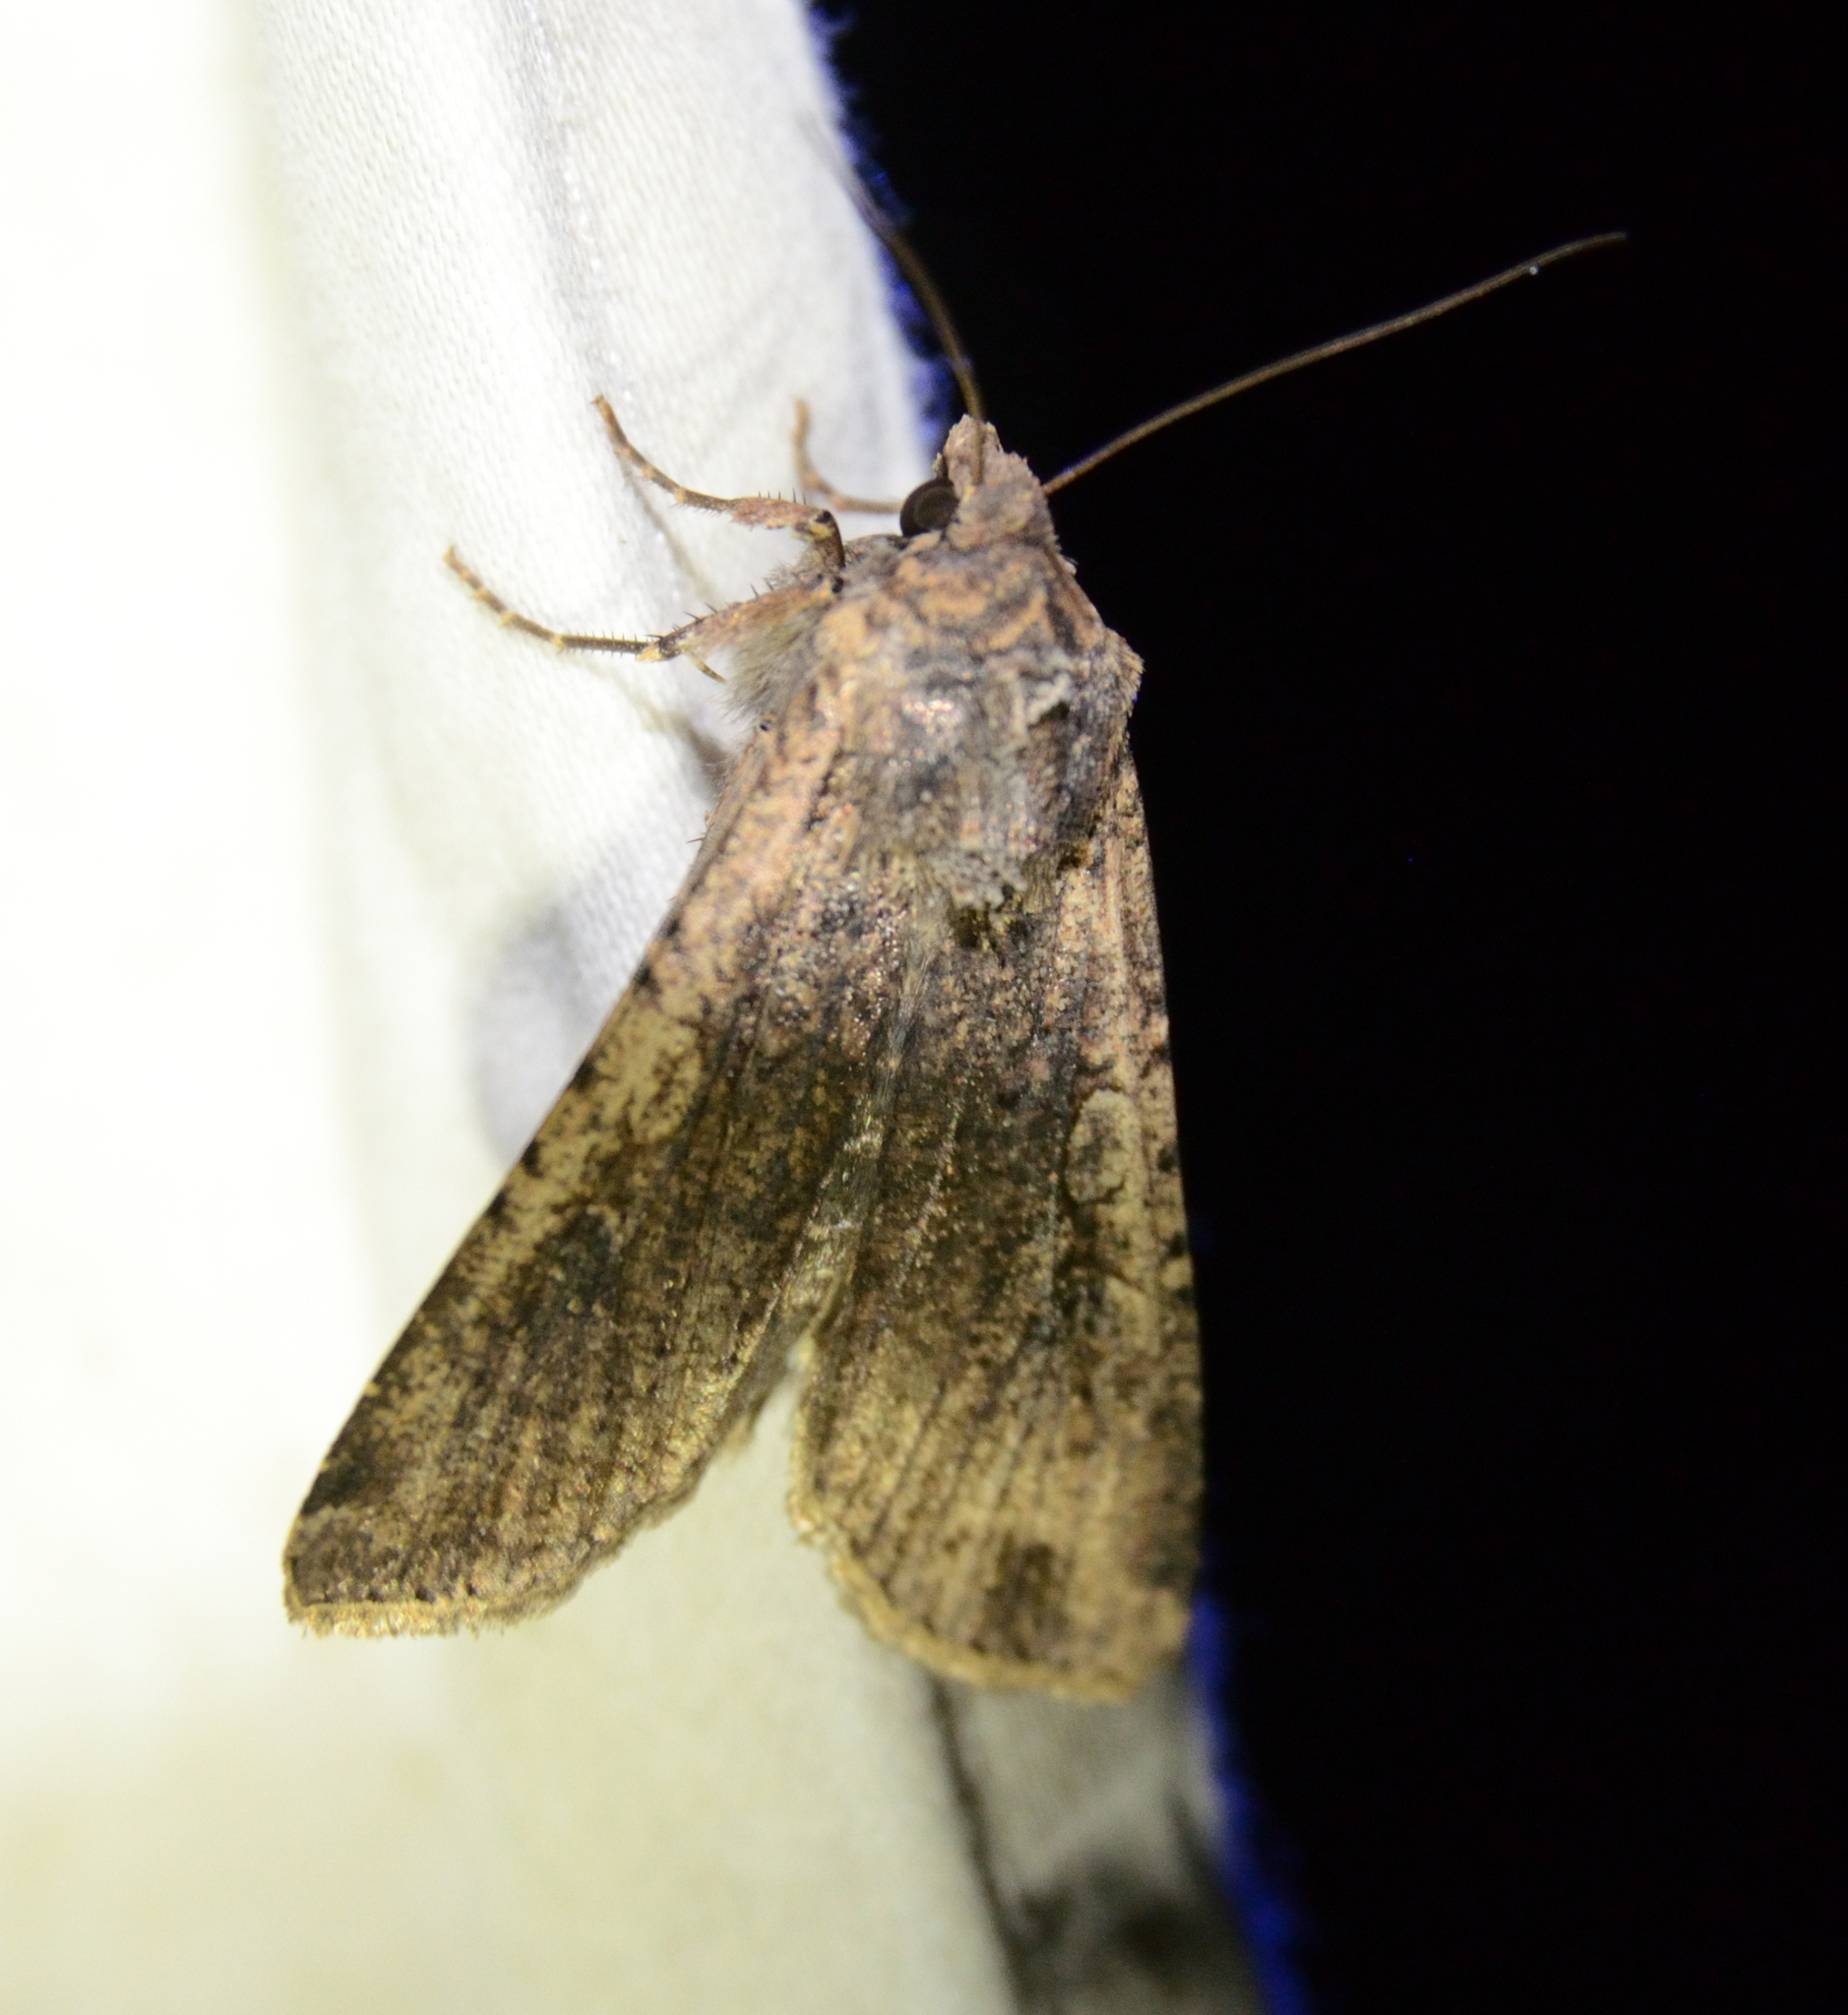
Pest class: cutworms